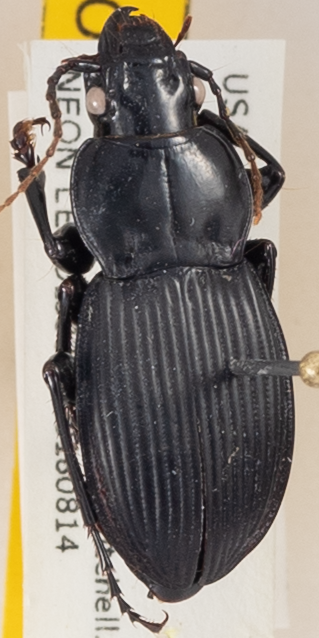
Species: Cyclotrachelus hypherpiformis
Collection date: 2018-08-14 04:00:00
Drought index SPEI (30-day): -0.692
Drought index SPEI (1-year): -0.226
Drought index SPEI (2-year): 0.212